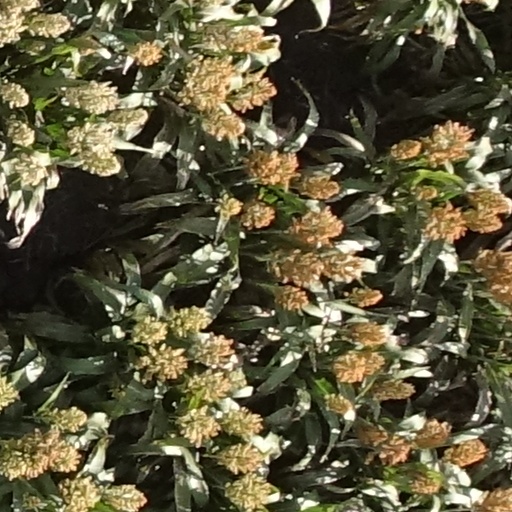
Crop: sorghum